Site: brandenburg
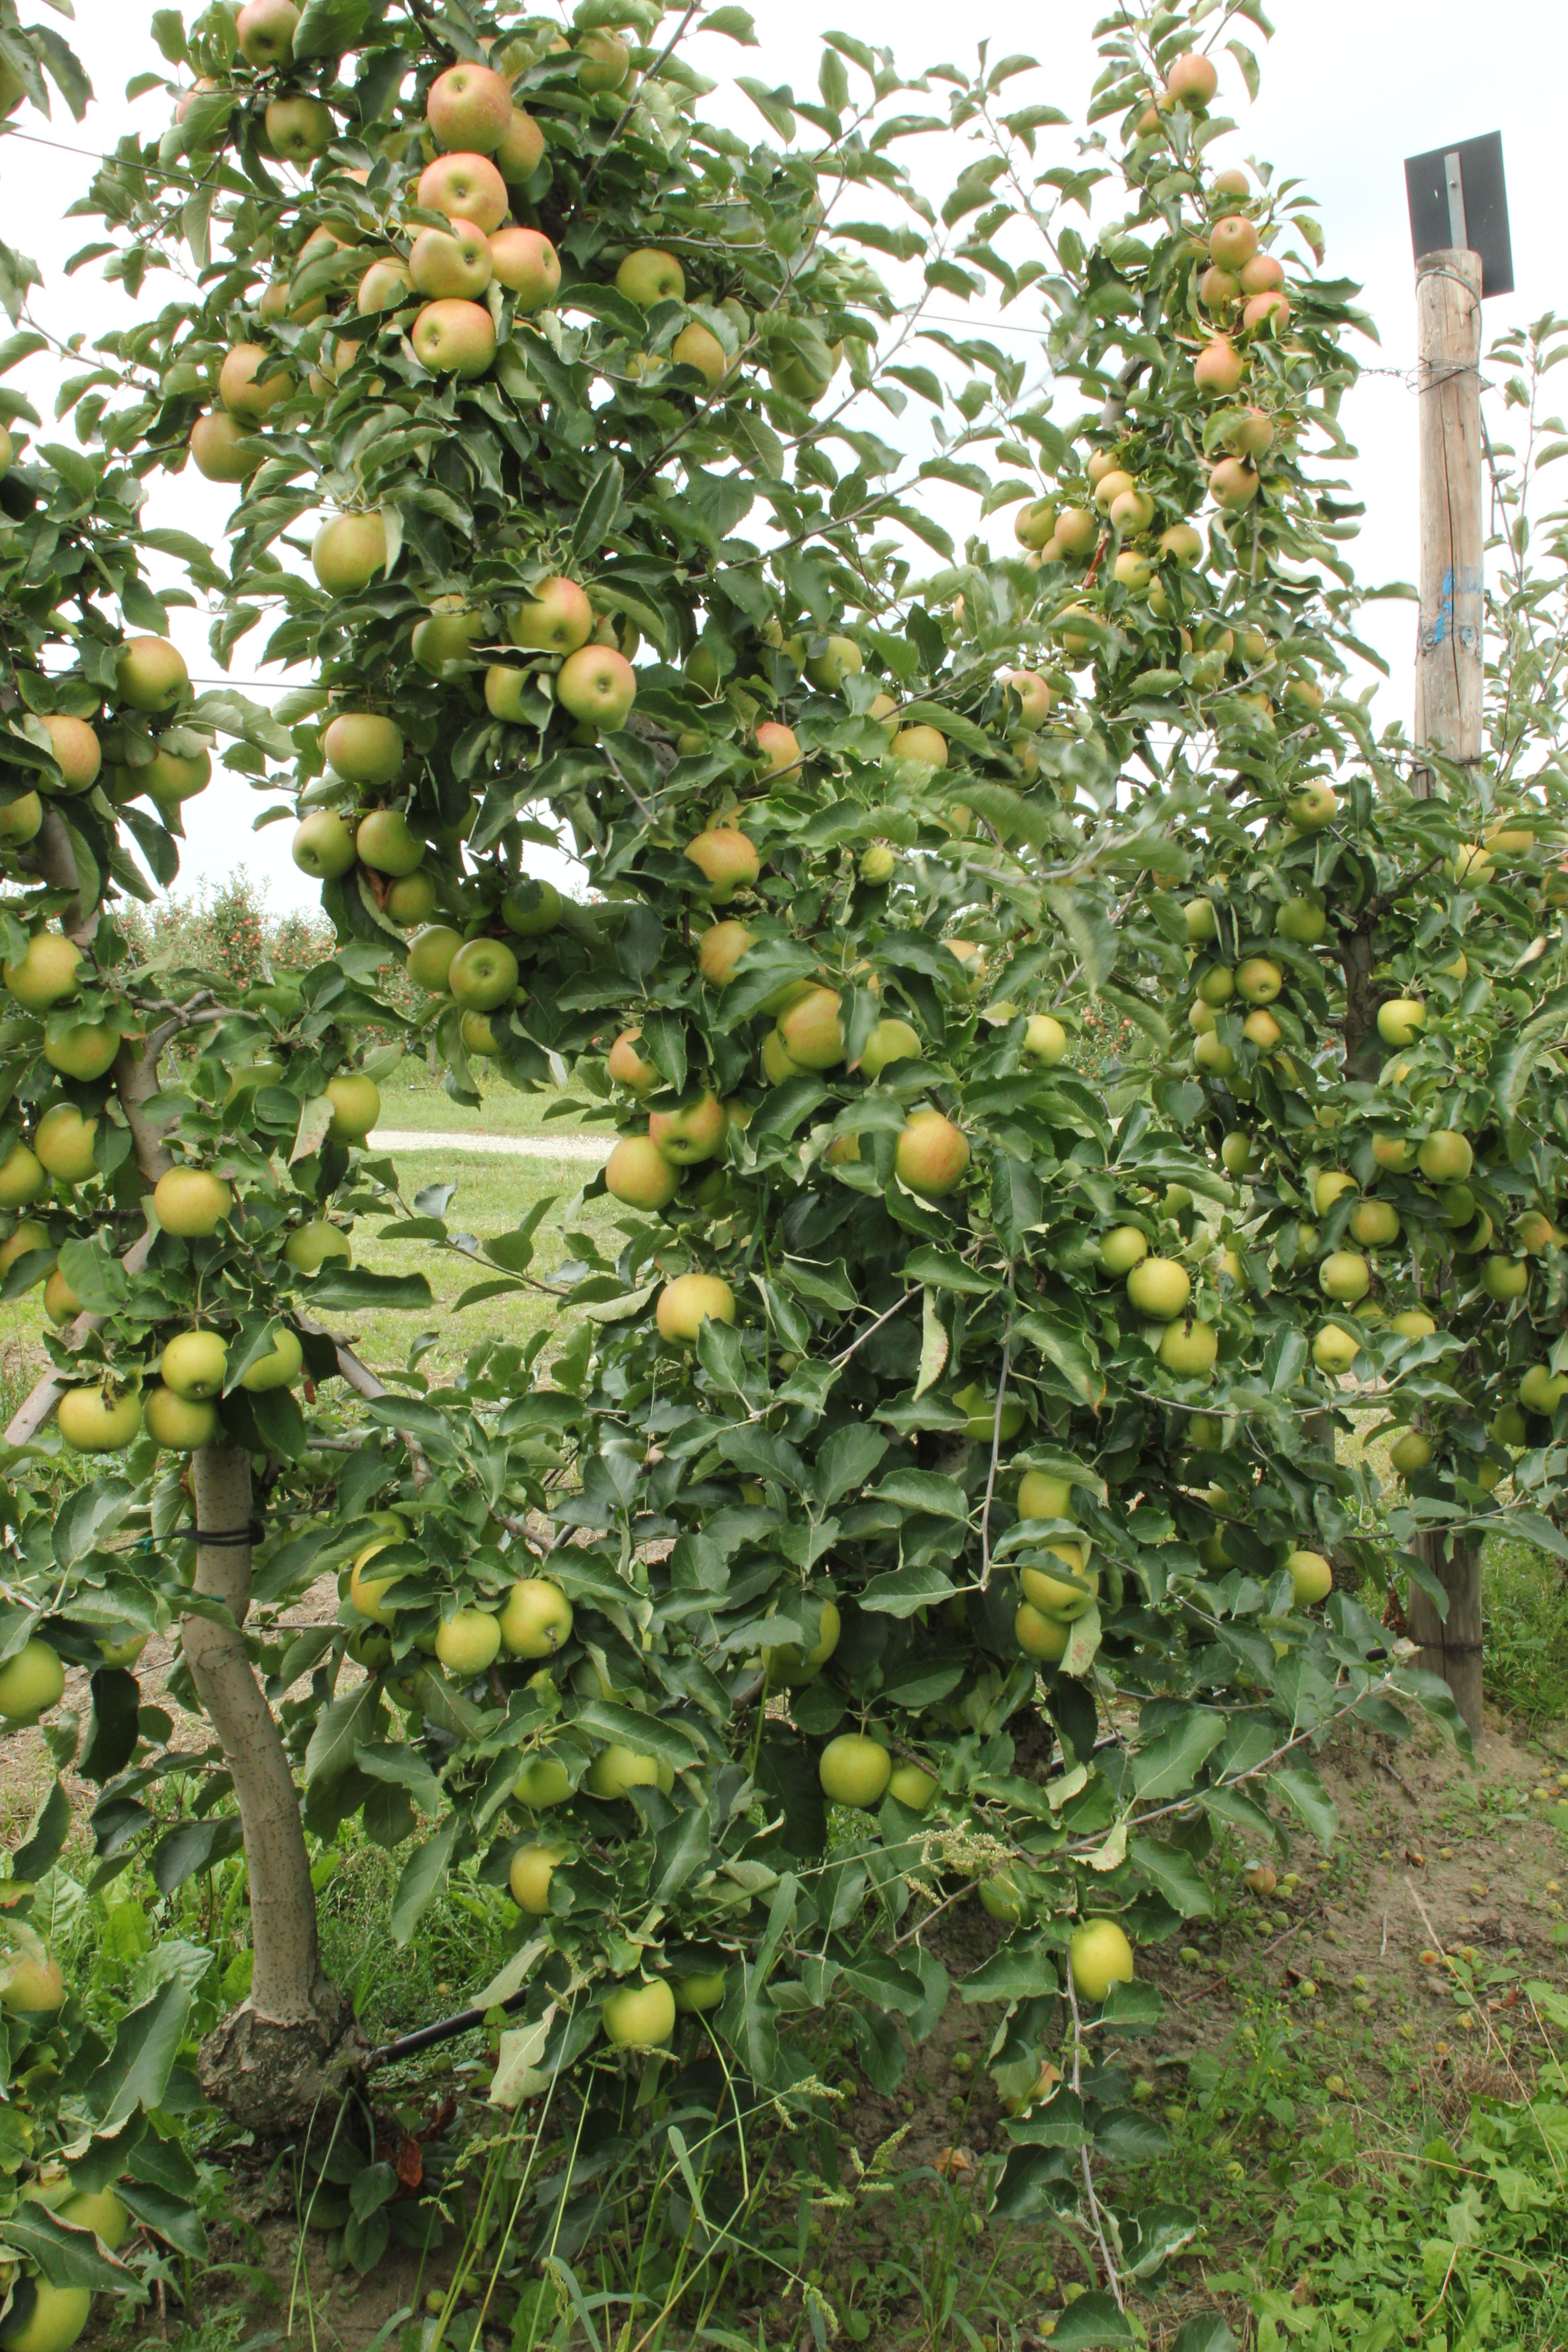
Growth stage (BBCH 87): Maturity of fruit and seed